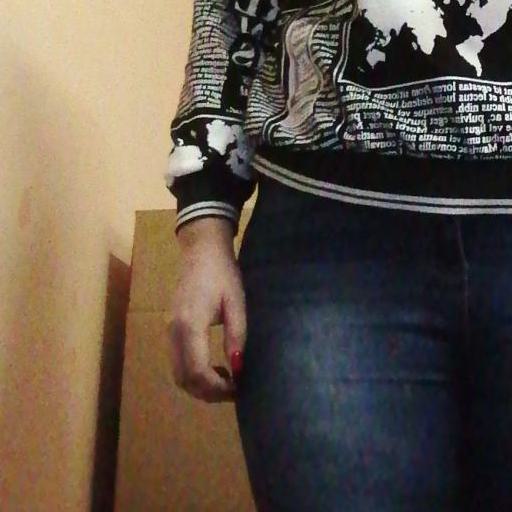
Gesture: no_gesture